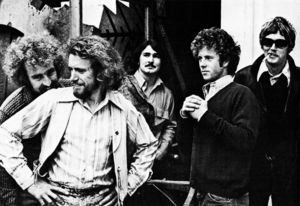
Michael Clarke est un batteur américain né le 3 juin 1946 à Spokane, dans l'État de Washington, et mort le 19 décembre 1993 à Treasure Island, en Floride. Il a joué au sein des groupes The Byrds, The Flying Burrito Brothers et Firefall.
The Flying Burrito Brothers est un groupe de country rock américain de Los Angeles, actif durant les années 1967 à 1972.